Basilica of Santa Maria a Pie' di Chienti

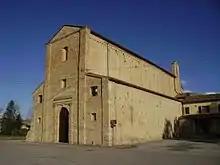
Façade of church.

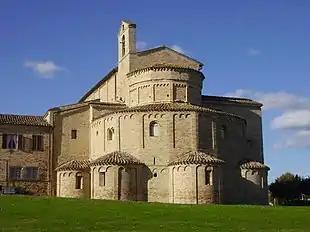
Semicircular apse of church, located on the east end of the church with small chapels.

The monastery was founded in the 10th century, and remained under jurisdiction of the Abbey of Farfa until 1477. Documents cite the presence of an abbey by 936. The pope Sixtus IV transferred the property to the order of the Ospedale di Santa Maria della Pietà of Camerino.